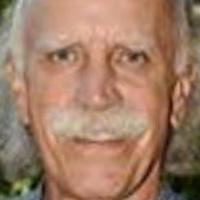
Age group: age 66-80